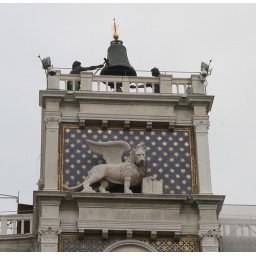
The top of the clock tower in St Marks